Granátula de Calatrava

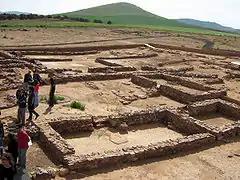
Oreto and Zuqueca archaeological site

Granátula de Calatrava is a municipality in the province of Ciudad Real, Castile-La Mancha, Spain. It